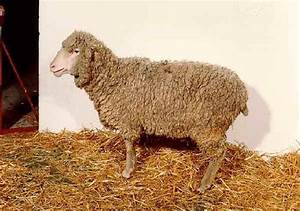
Label: pecora